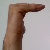
The image shows a hand gesture representing a space in Indian Sign Language.